Lion's Heart (organization)

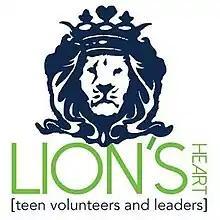
Lion's Heart logo

Lion's Heart is a national non-profit, teen-based volunteer program headquartered in California. The organization has several chapters in other states, such as Colorado, Connecticut, Florida, Georgia, Massachusetts, New Jersey, New York, Texas, and Wisconsin. It was founded in 2004 as a non-profit, non-fundraising group designed "to inspire teens to have a positive impact in their communities through leadership and participation in volunteering, providing needed resources for causes that ignite their passions."